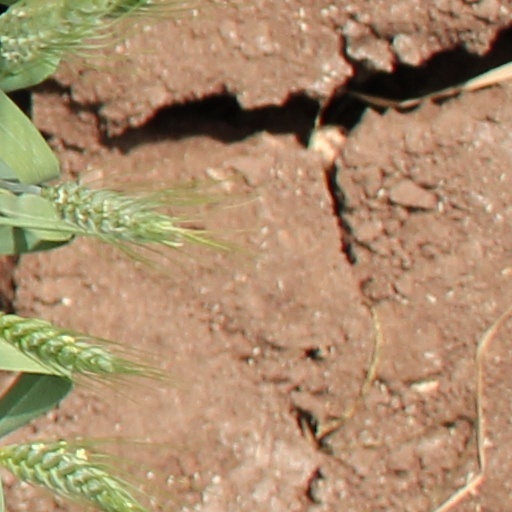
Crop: wheat